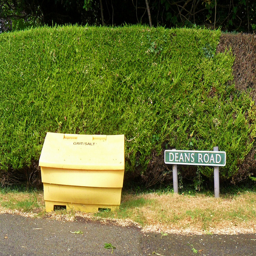
a street sign sits next to a big box
a road sign that has a bench near by
A road near a grassy area by a bush
A street sign sitting next to a container labeled salt.
a street sign next to a little dog house